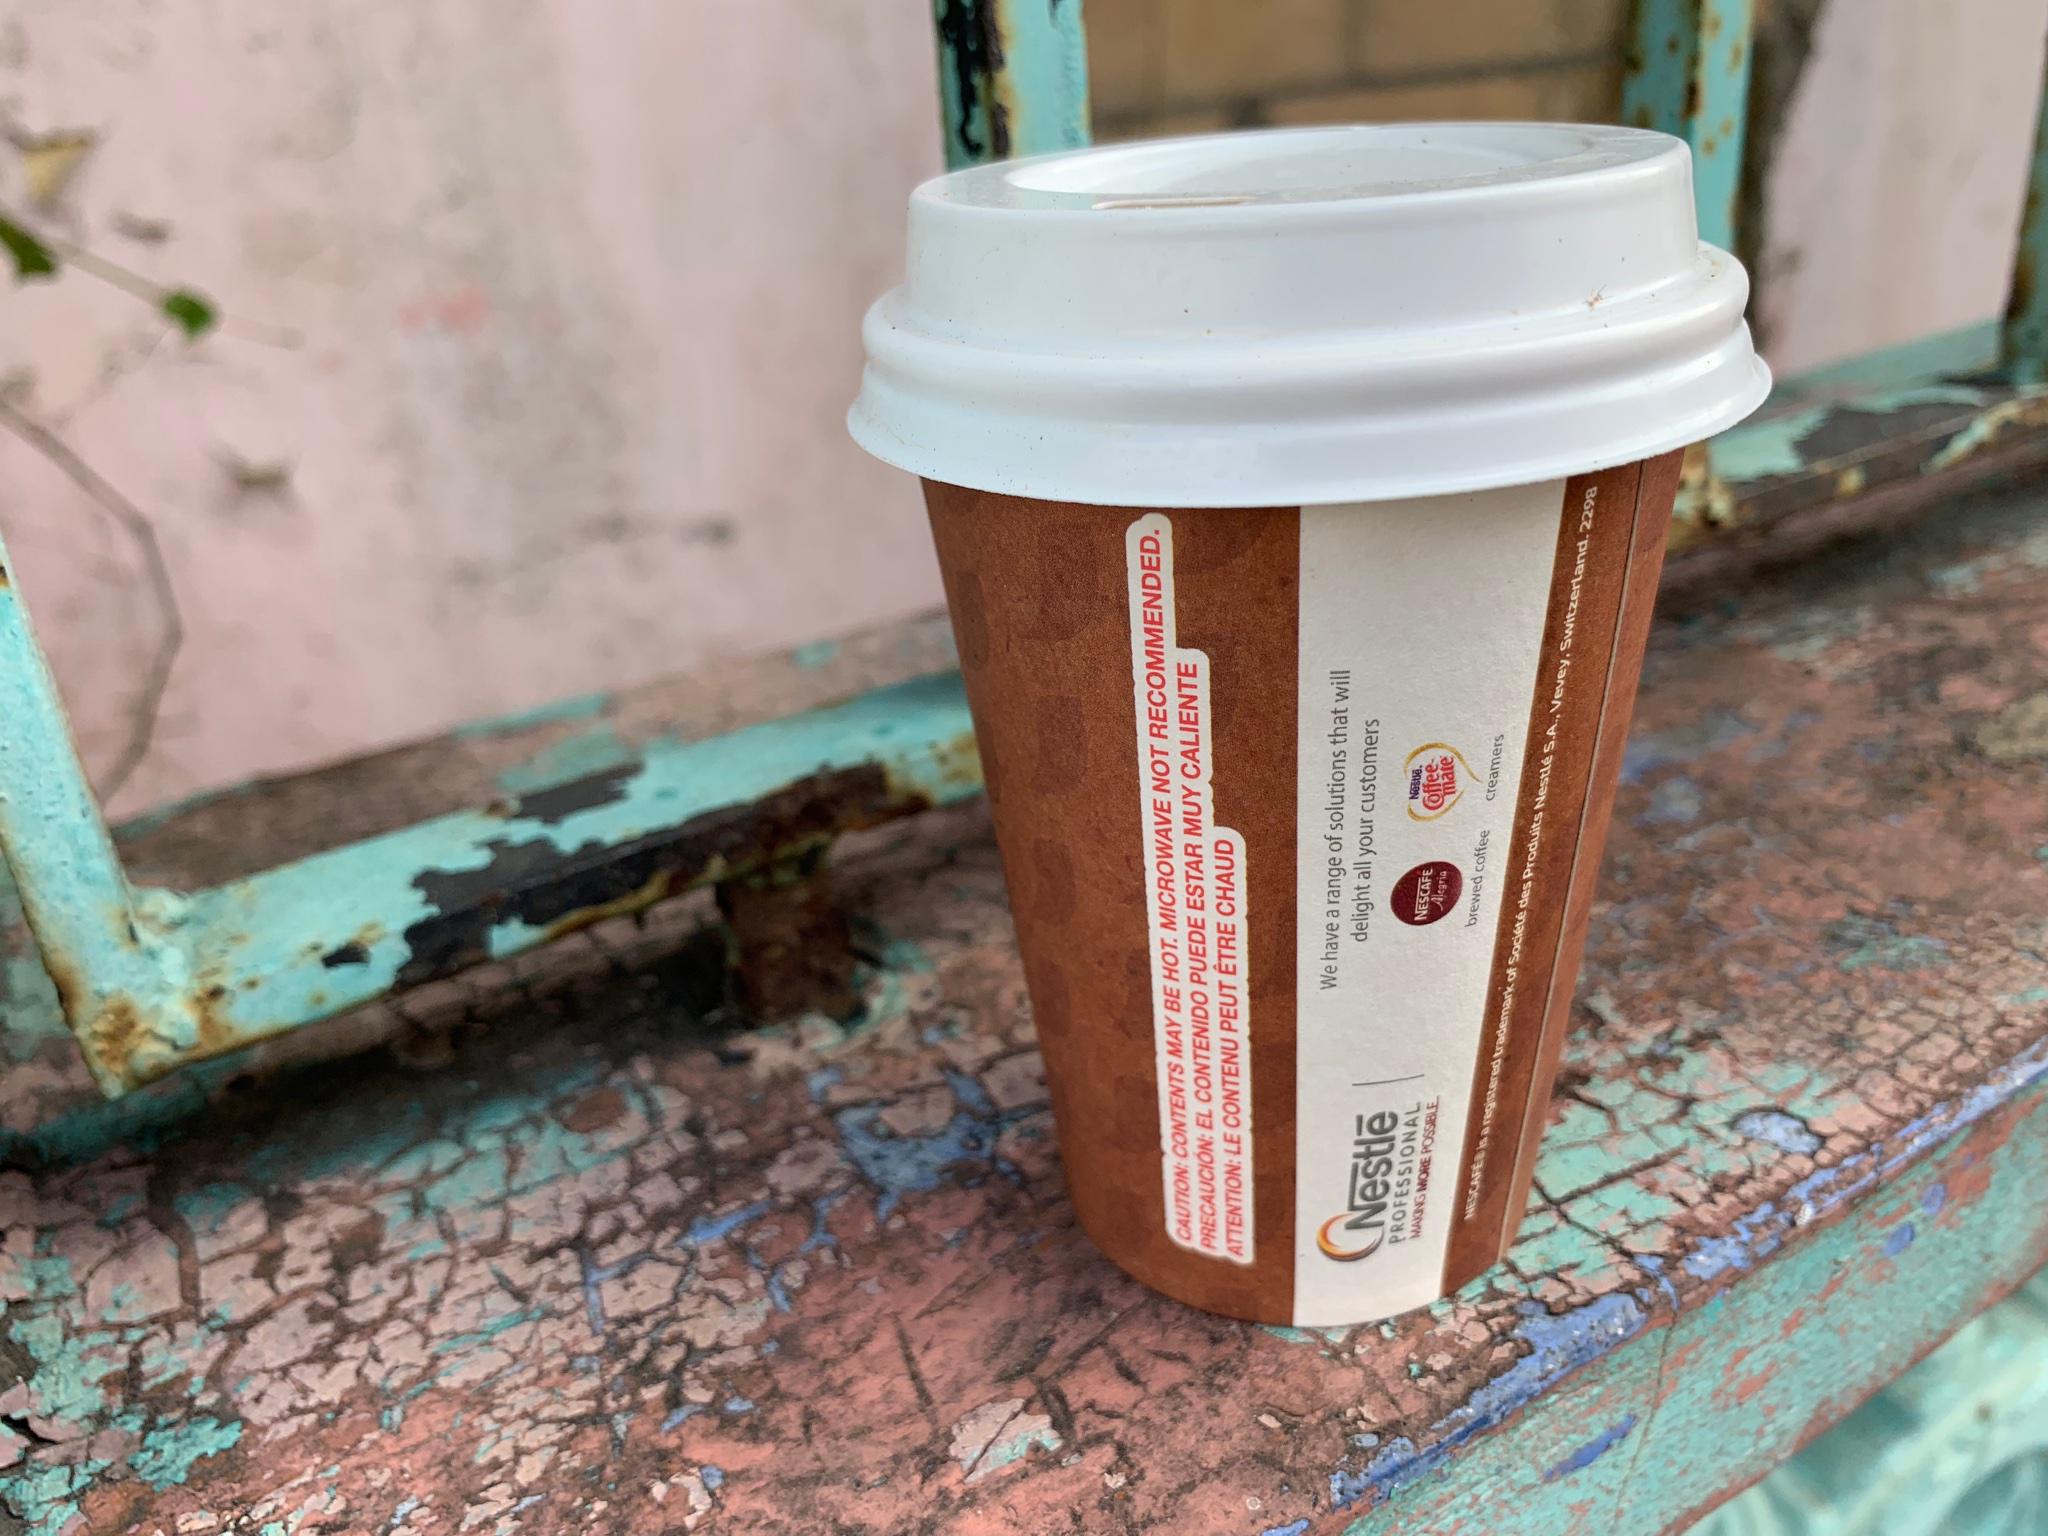
Object: Paper cup (Cup)

Object: Plastic lid (Lid)